One Piece season 7

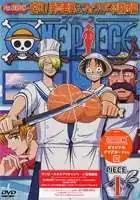
The cover of the first DVD compilation released by Toei Animation of the seventh season.

The seventh season of the "One Piece" anime series are produced by Toei Animation and directed by Kōnosuke Uda adapted from Eiichiro Oda's manga of the same name. The season was released in Japan as a single chapter, called "Escape! The Naval Fortress & The Foxy Pirate Crew". It deals with the Straw Hat Pirates' infiltration of and escape from a Marine fortress to reclaim their confiscated treasure. The Straw Hats later meet Foxy the Silver Fox and his crew, who challenges them to the Davy Back Fight, a competition involving battles between Foxy's crew and Luffy's crew. Soon after, they encounter Aokiji, a Marine admiral who is determined to capture Nico Robin, but spares the crew after defeating Luffy.